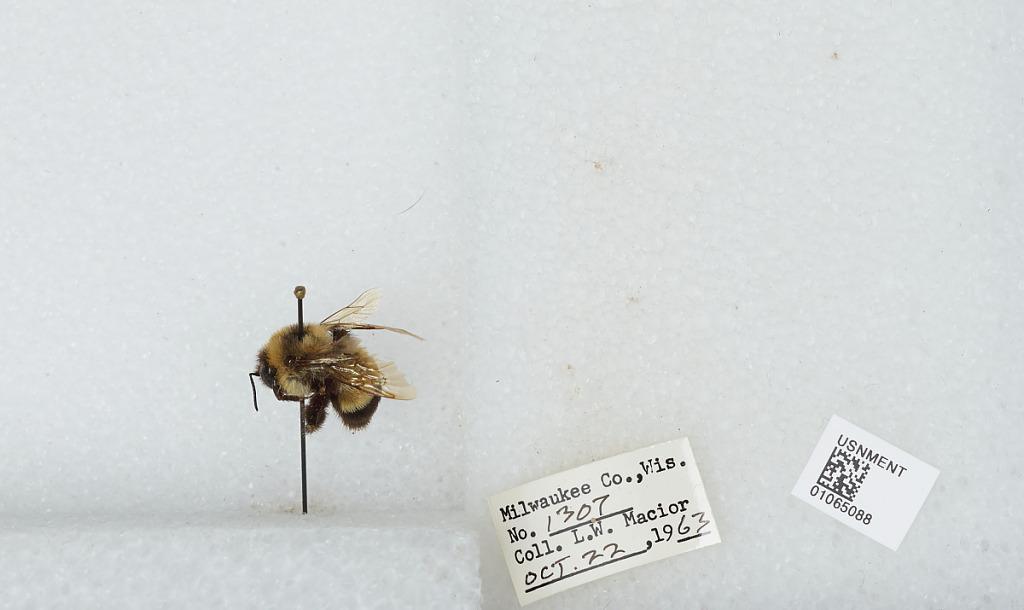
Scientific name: Bombus (Bombus) affinis Cresson
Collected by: L. Macior
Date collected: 1963-10-22
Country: United States
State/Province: Wisconsin
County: Milwaukee
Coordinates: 43, -87.9672